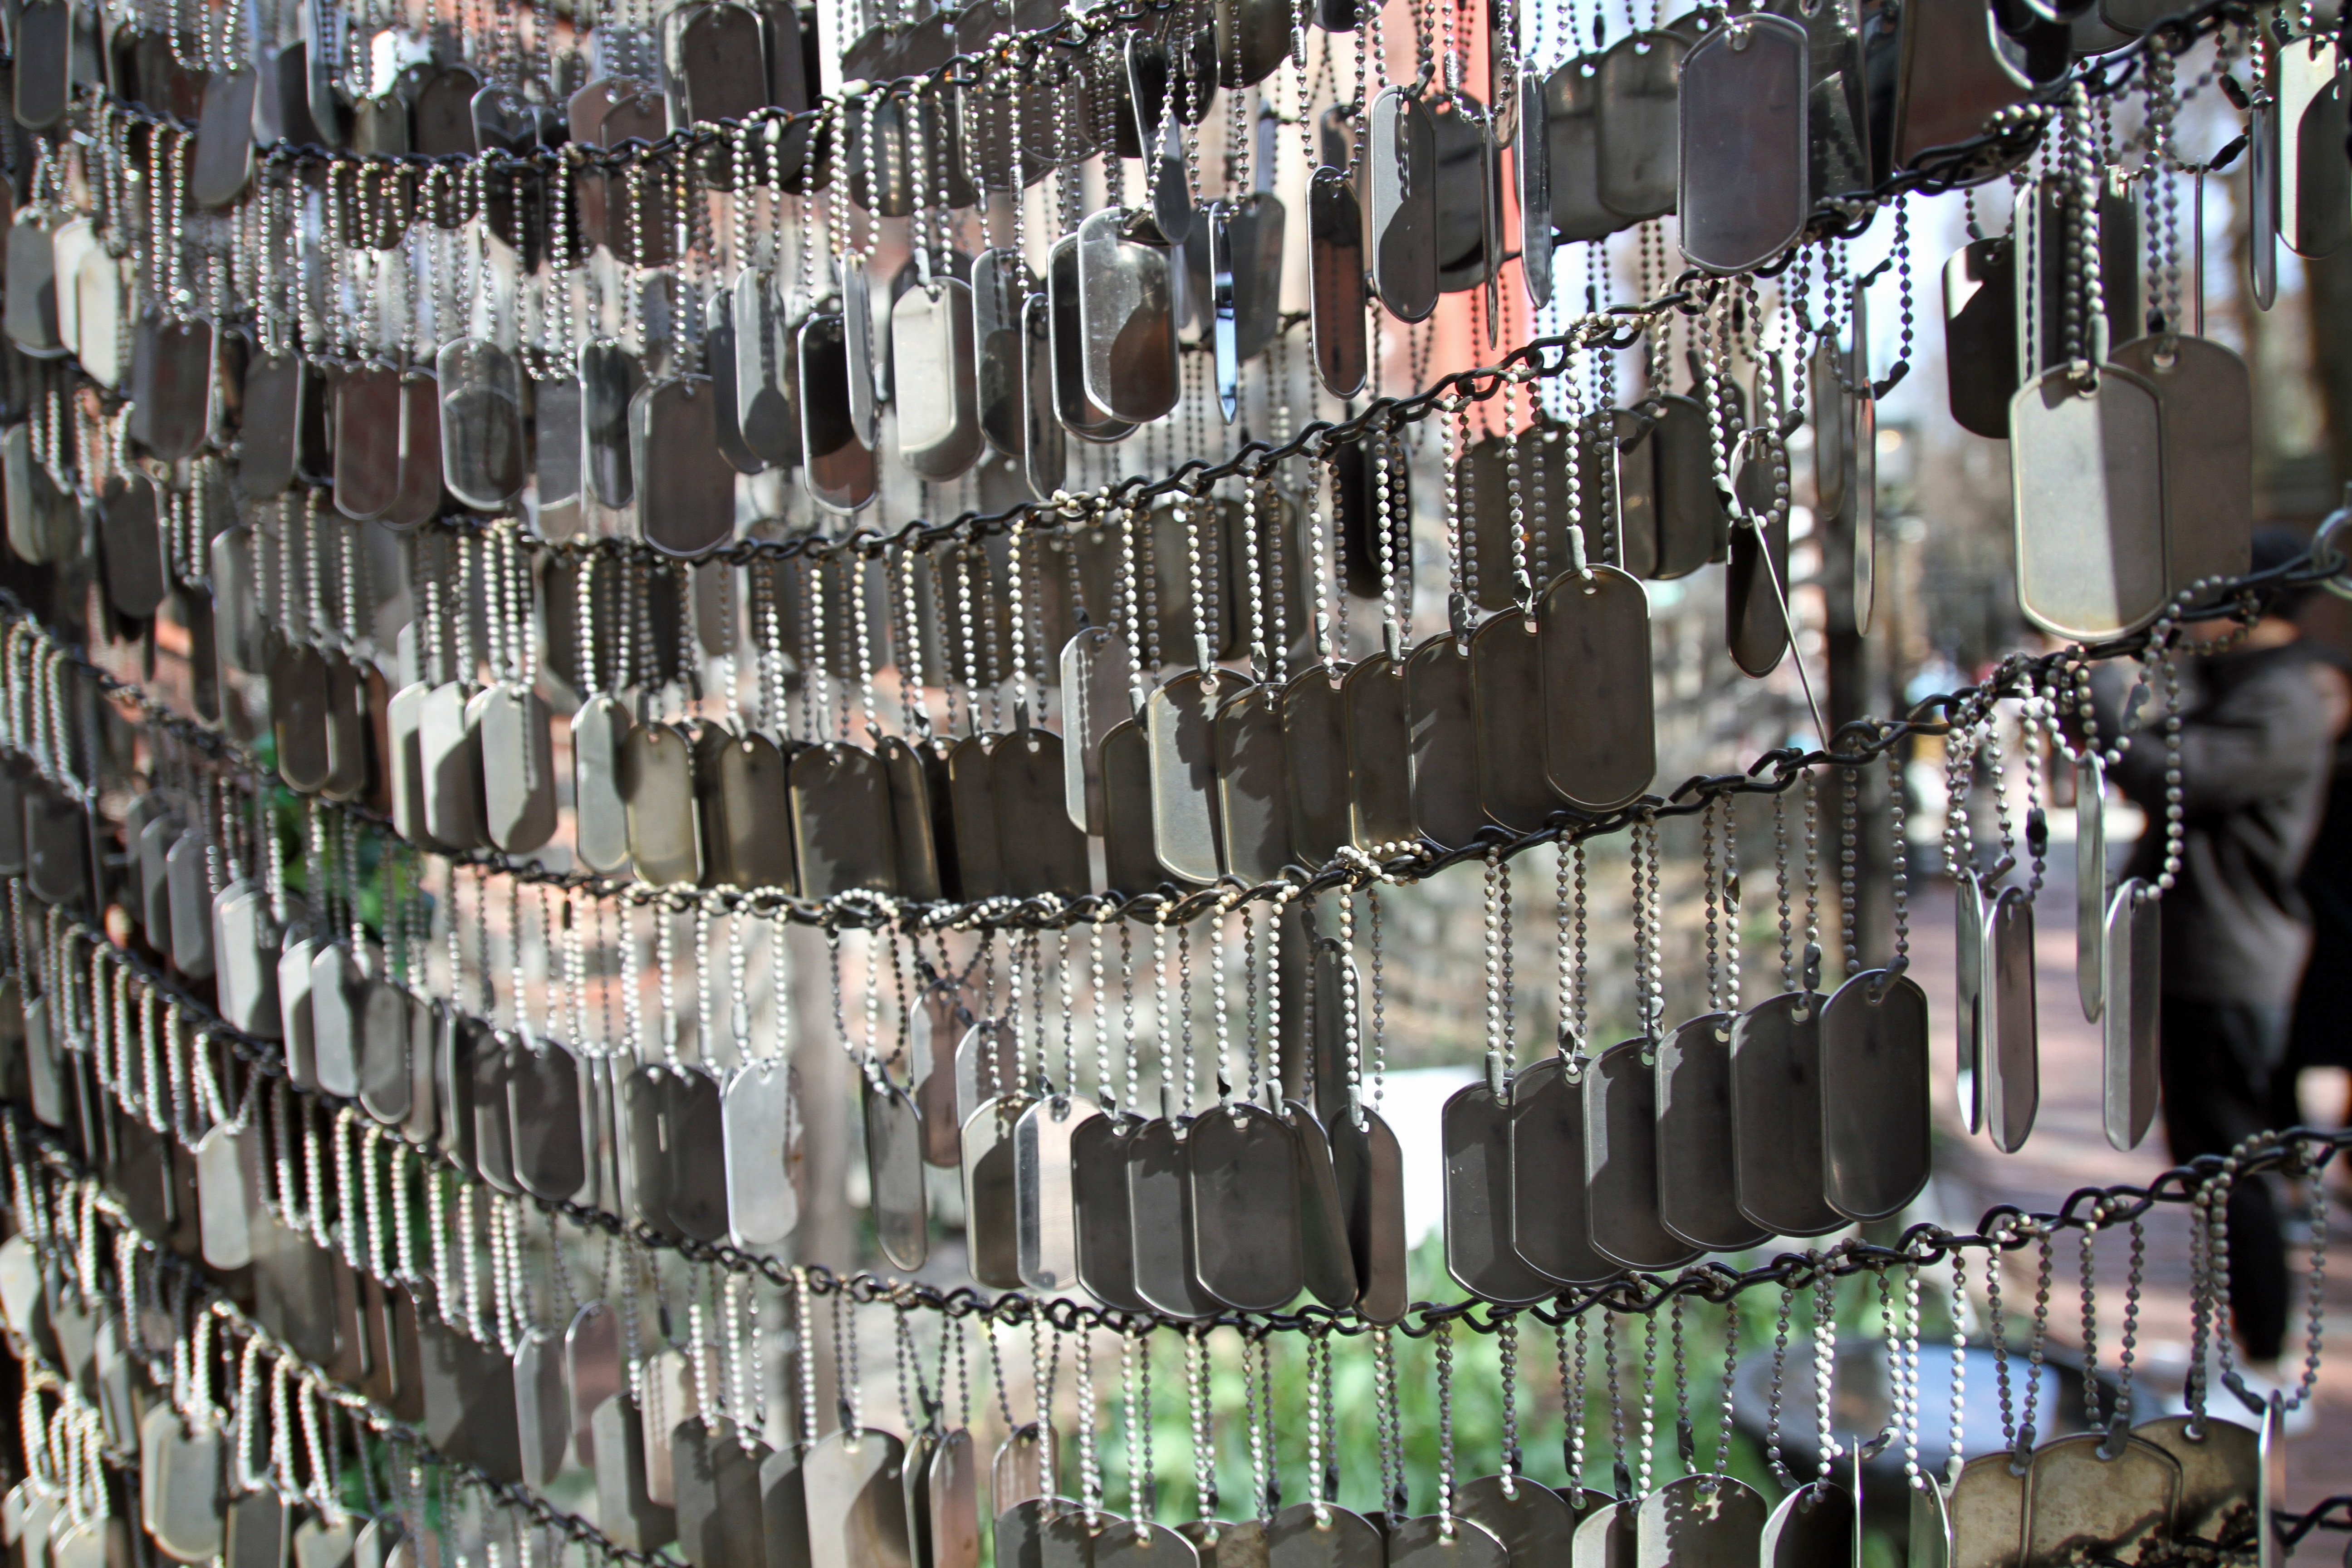
city, usa, boston, interior design, textile, memorial garden, unmarked dogtag, old north, human settlement